Chris Conrad (actor)

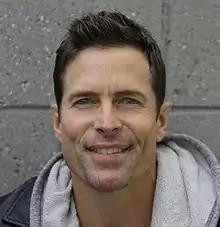

Chris Conrad is an American actor. He is best known for his roles as Jason in "Young Hercules", Dennis McClaren in "Patriot", and Eric McGowen in "The Next Karate Kid".